Describe the emotion expressed in this image:  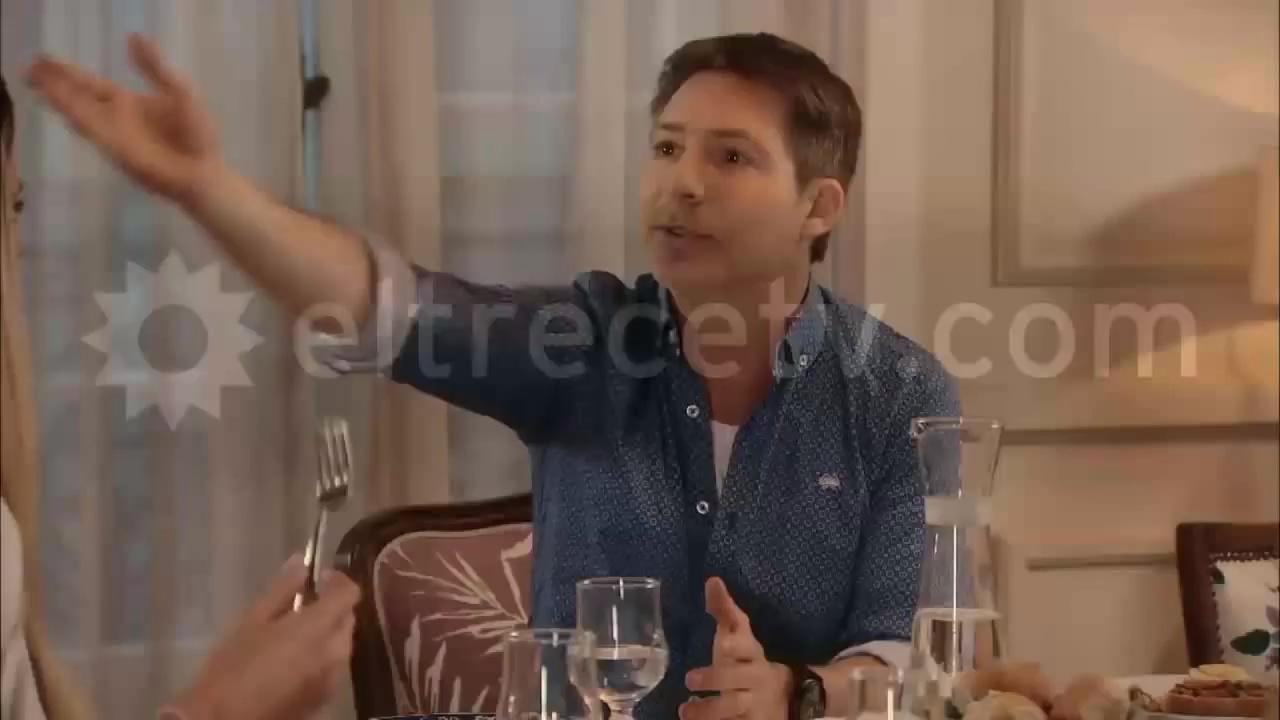
This person displays Pain, valence and arousal with low intensity.